Tenida

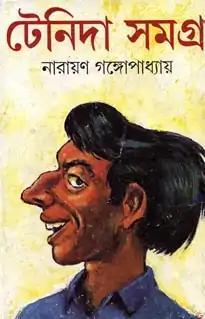
Tenida as depicted on the cover of the comprehensive collection "Tenida Samagra".

Bhajahari Mukhujjee (Bengali: ভজহরি মুখার্জী), commonly known as Tenida (Bengali: টেনিদা) or Teni (see Tenida for "da"), is a fictional native of Potoldanga in Calcutta, who appears in a number of short stories and larger works of the Bengali author Narayan Gangopadhyay. The leader of a group of four young lads who lived in the neighbourhood of Potoldanga, Tenida was depicted as the local big-mouthed airhead, who, although not blessed with academic capabilities, was admired and respected by the other three for his presence of mind, courage, and honesty as well as his vociferous appetite. Descriptions of Tenida's nose also make frequent appearances in the text, being described as ""a large nose resembling Mount Mainak"". The narrator of the stories is Pyalaram, who seemed to share his leader's frailty in academic exertions. The other two characters who formed an integral part of the quartet were Habul, the brawny and Kyabla, the erudite among the four.